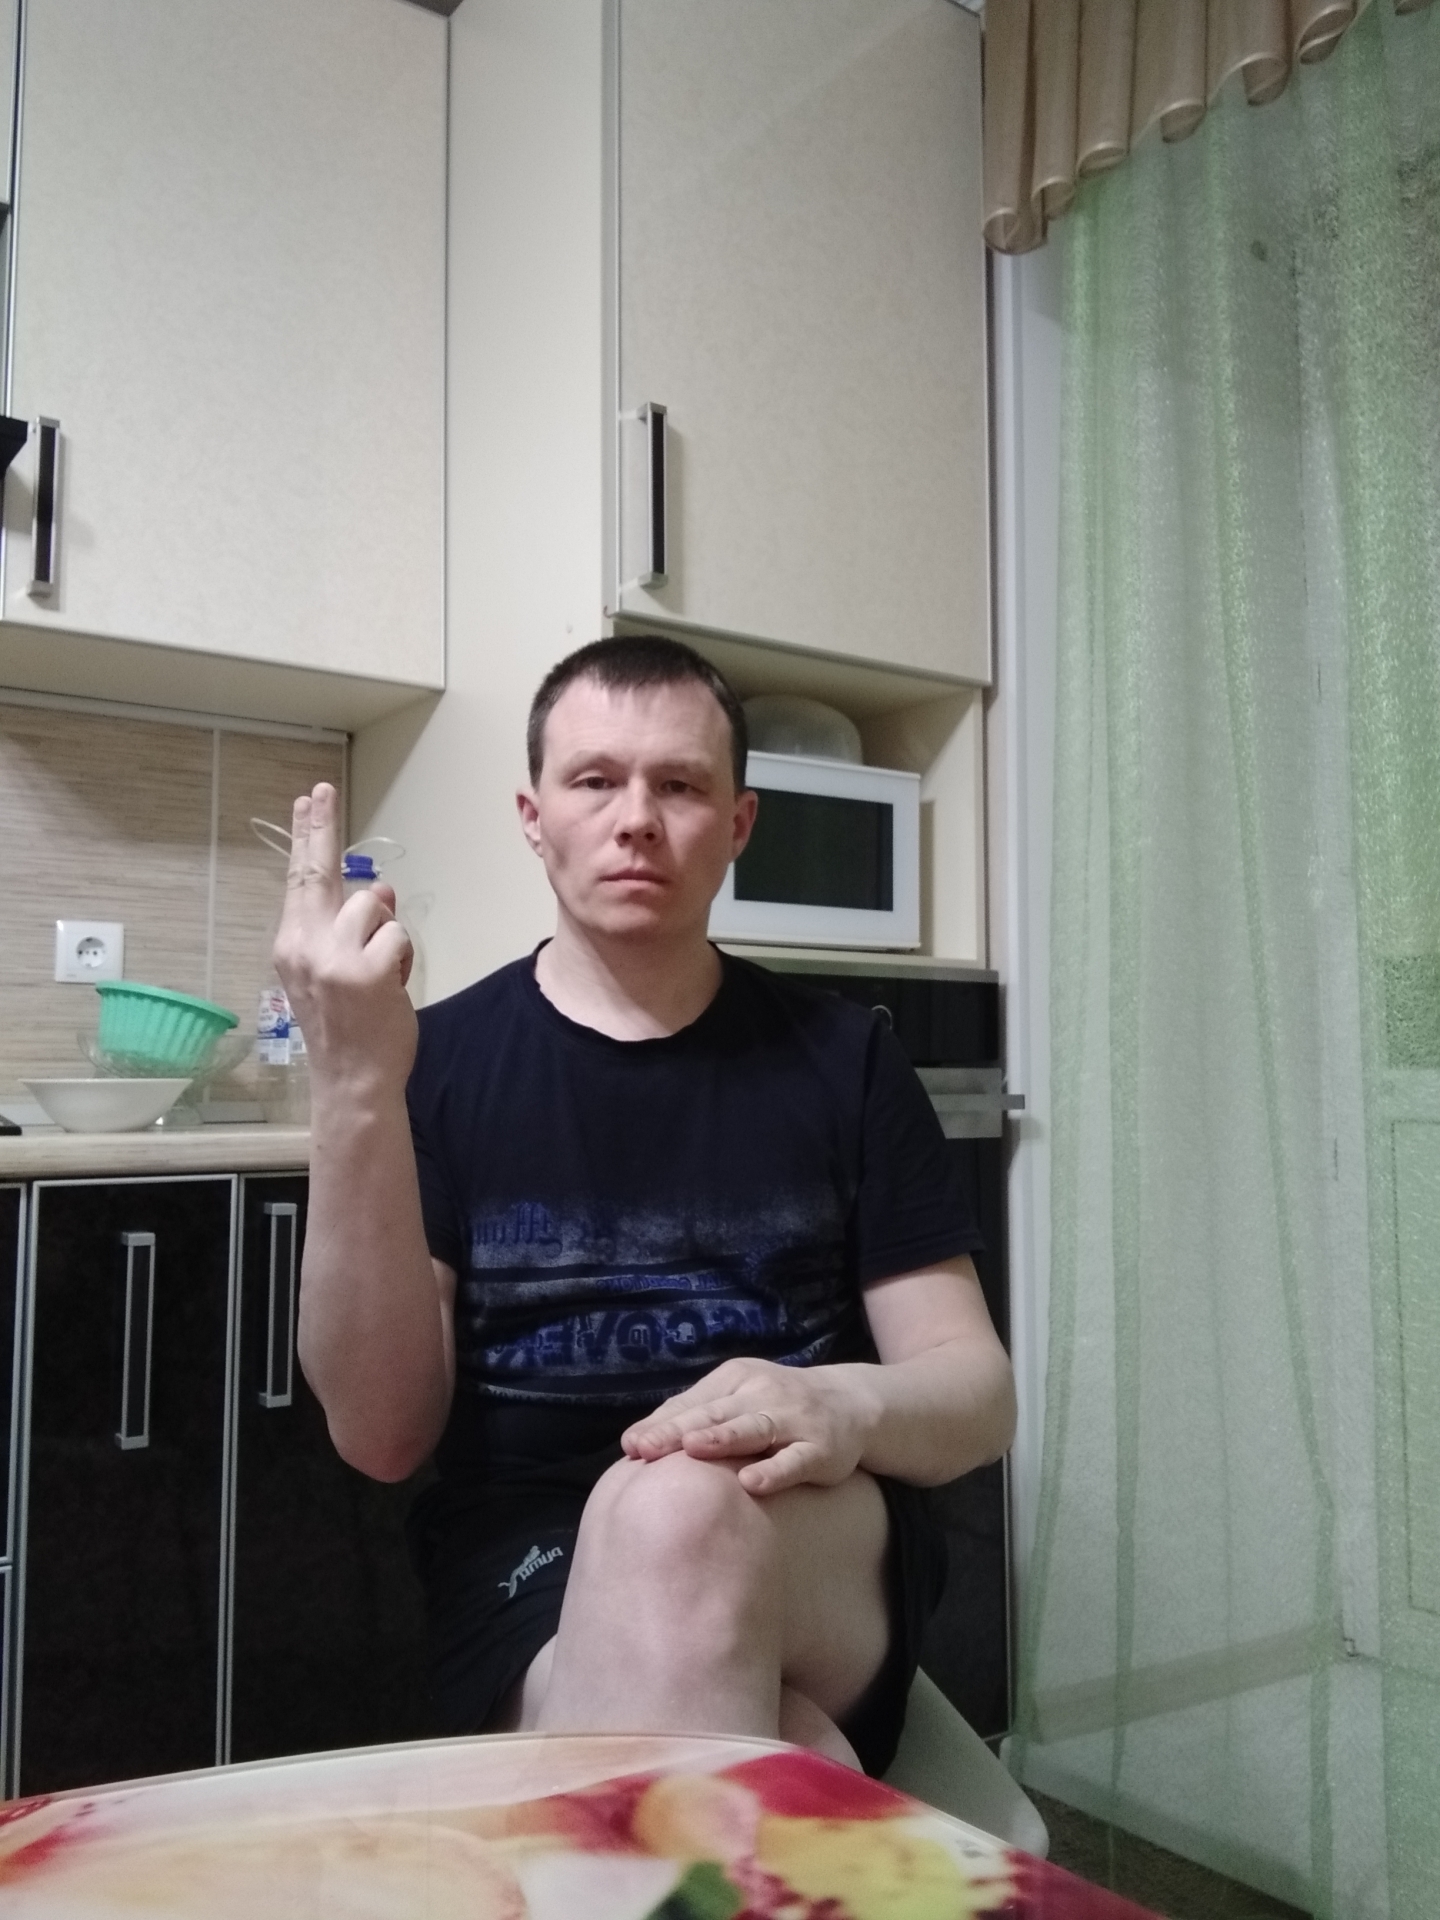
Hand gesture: two_up_inverted